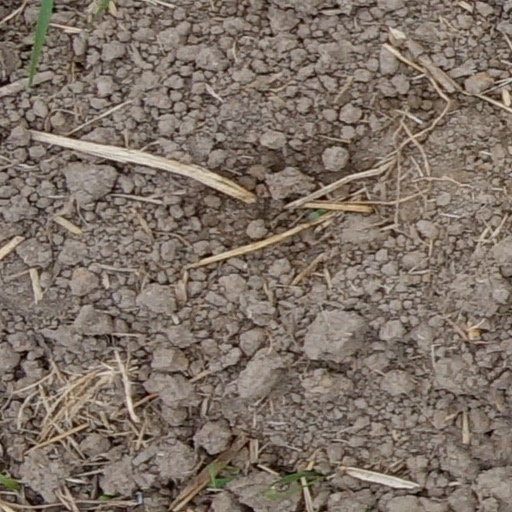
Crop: wheat